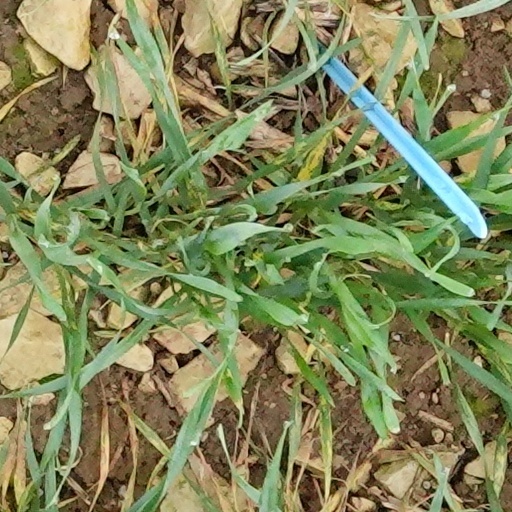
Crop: wheat